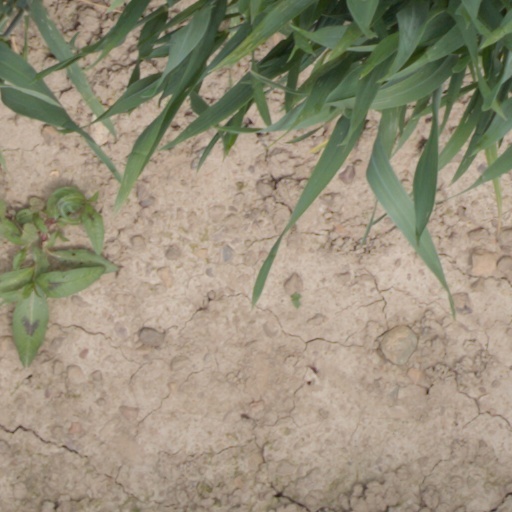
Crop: wheat